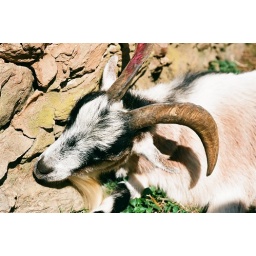
it's a hard life being a goat... so hard that you just need to sleep against a stone wall apparently.